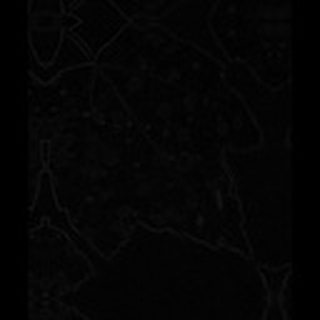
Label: cotton_target_spot